Emerson College

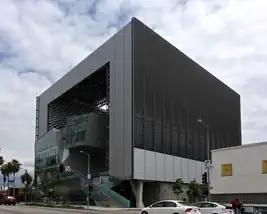

Emerson College's permanent move from the Back Bay to its current location revitalized and preserved the distinct character and profiles of the surrounding neighborhoods, which comprise many significant historic landmarks and structures - the most notable being Boston Public Garden and Boston Common. Presently, the majority of the college's acquired properties were reclaimed, renovated and/or restored without having to introduce new developments into the Downtown core. Abutting the southeast corner of the Boston Common, the 8-acre urban campus at the intersection of Boylston Street and Tremont Street is served by Boylston station on the MBTA Green Line and Chinatown station on the Orange Line. In addition, Emerson College extends its campus outside Massachusetts state, operating in a fourteenth-century castle in the Netherlands and a major academic center on Sunset Boulevard in Hollywood for its long-established Los Angeles program.